Postage stamps and postal history of South Australia

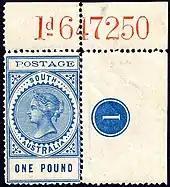
A£1 stamp of South Australia

The first stamp of South Australia was issued on 1 January 1855. The arrangements for the first issue of stamps had been made by the postmaster John Cliffe Watts in 1854. Perkins Bacon was commissioned to design and produce a two pence design for the colony. The design incorporated parts of the first issue of Chile with the sideface portrait of Queen Victoria as used in the New South Wales design. Corner designs and the value tablet were similar to the British issue. William Humphreys was the engraver. A plate of 240 impressions was used in 20 rows of 12.